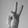
ASL letter: V